Americans Before Columbus

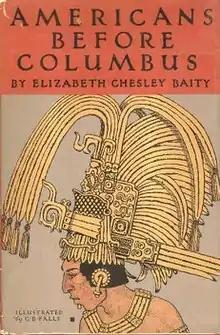
First edition (publ. Viking Press)

Americans Before Columbus by Elizabeth Baity is a children's book about the history of pre-Columbian cultures in America illustrated by C. B. Falls. It was published in 1951 and was a Newbery Honor recipient in 1952. In the book, Elizabeth Chesley Baity talks about the history of the tribes of people in South and Meso-Americas from the time of the Ice Age when they crossed the Bering Strait up until Spain's arrival. The author gives insight through the archaeologists findings on how each individual culture of American Indian lived, what their history was and what became of them. Focusing on the Aztecs, the Mayans, the Iroquois, the Incas and the different important builders and people throughout the continents, she teaches about each individual group and compares them to the readers modern life. Though some of the information is outdated now, it is inundated with information and written for children to begin them on the path towards history and archaeology.